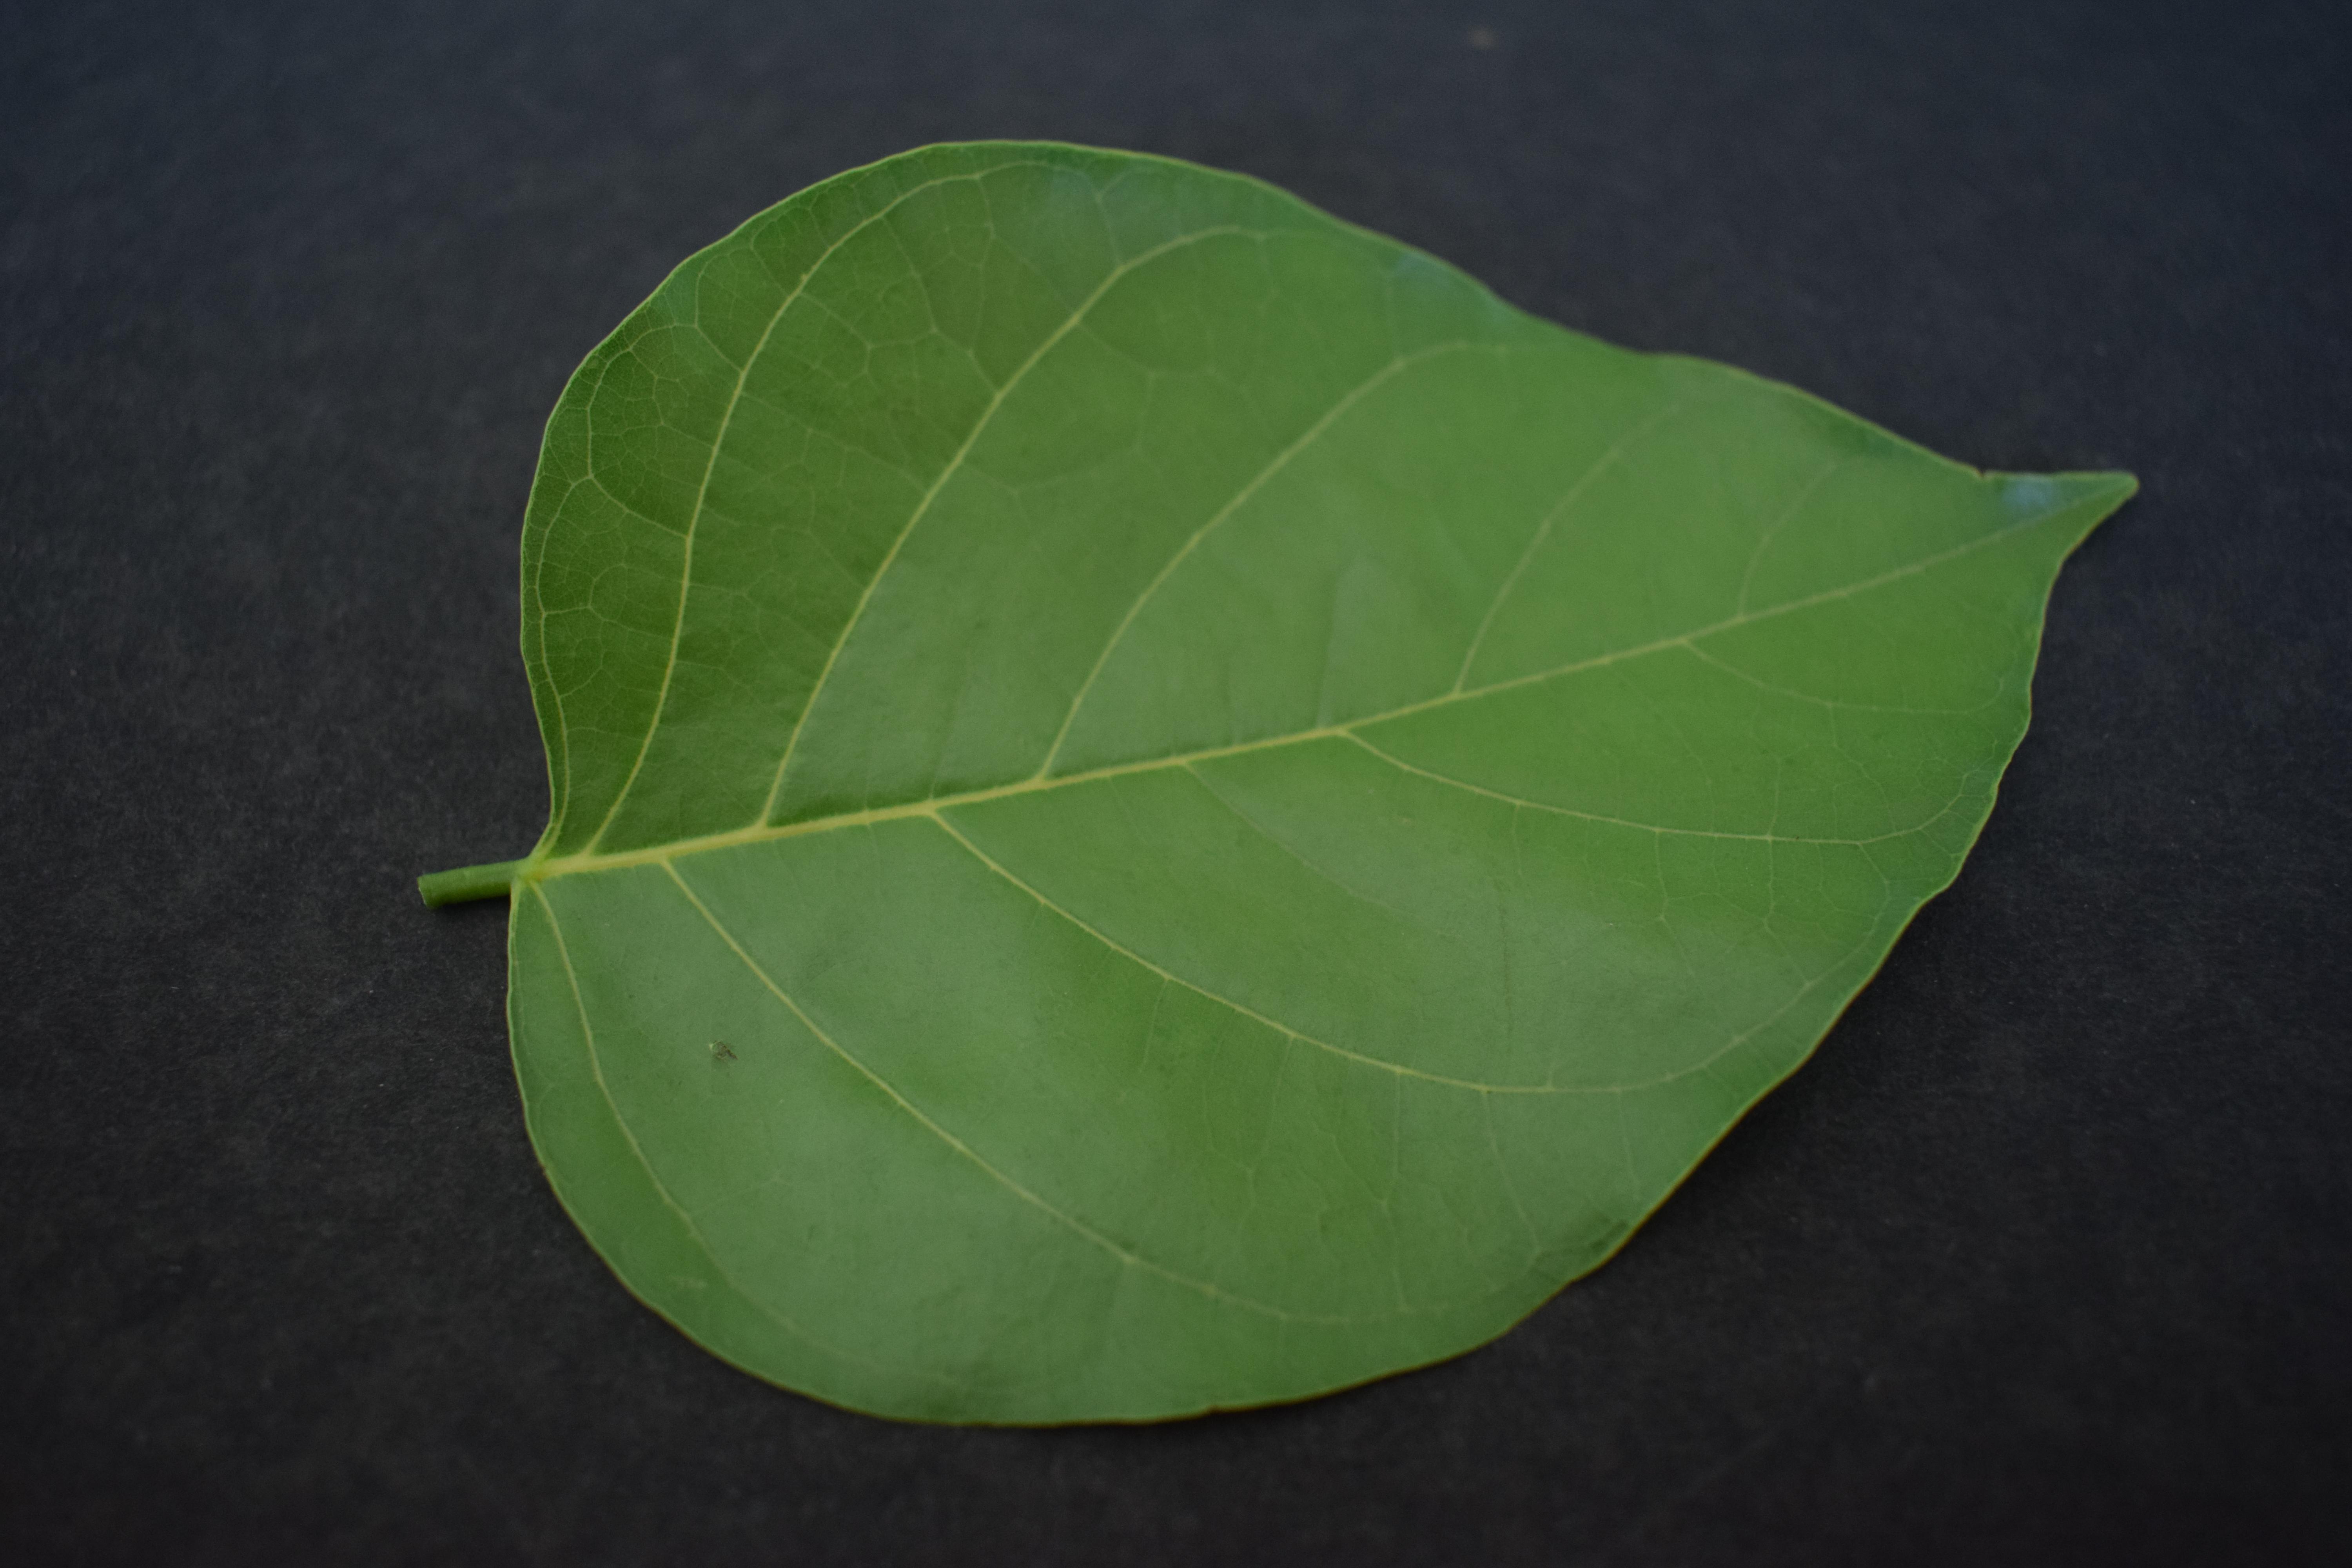
Plant species: Pongamia Pinnata